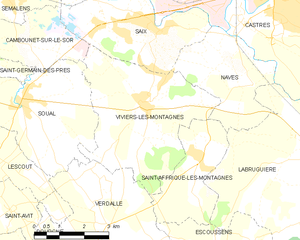
Carte des communes françaises Viviers-lès-Montagnes